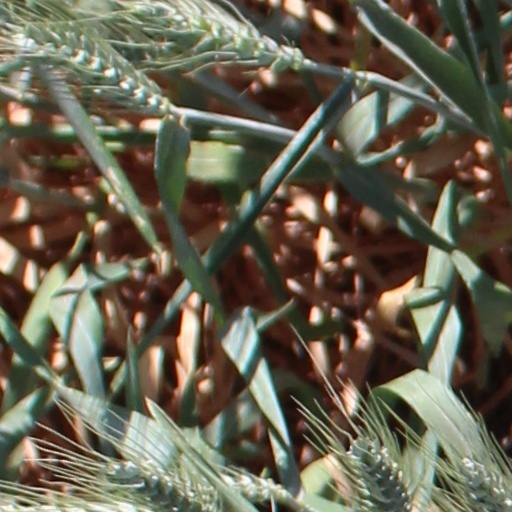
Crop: wheat